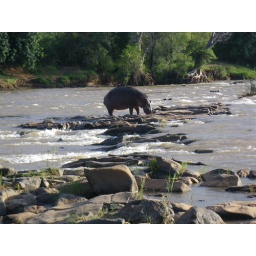
mountain biking through kruger near oliphants camp. a hippo in the river at kruger